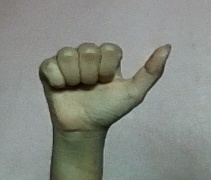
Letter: dhad